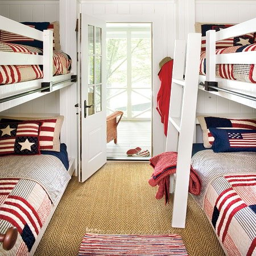
patriotic bedroom decorated in red , white and blue in a coastal home